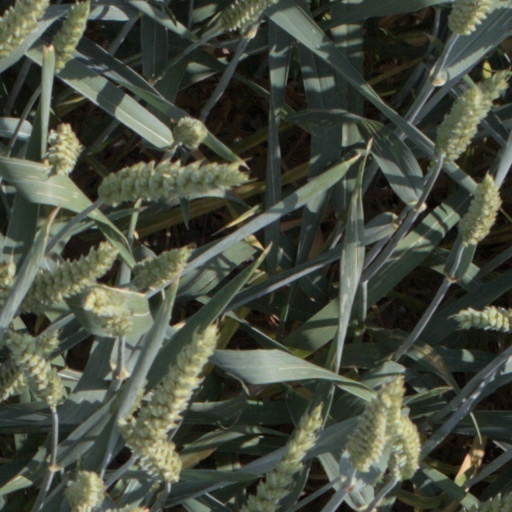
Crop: wheat